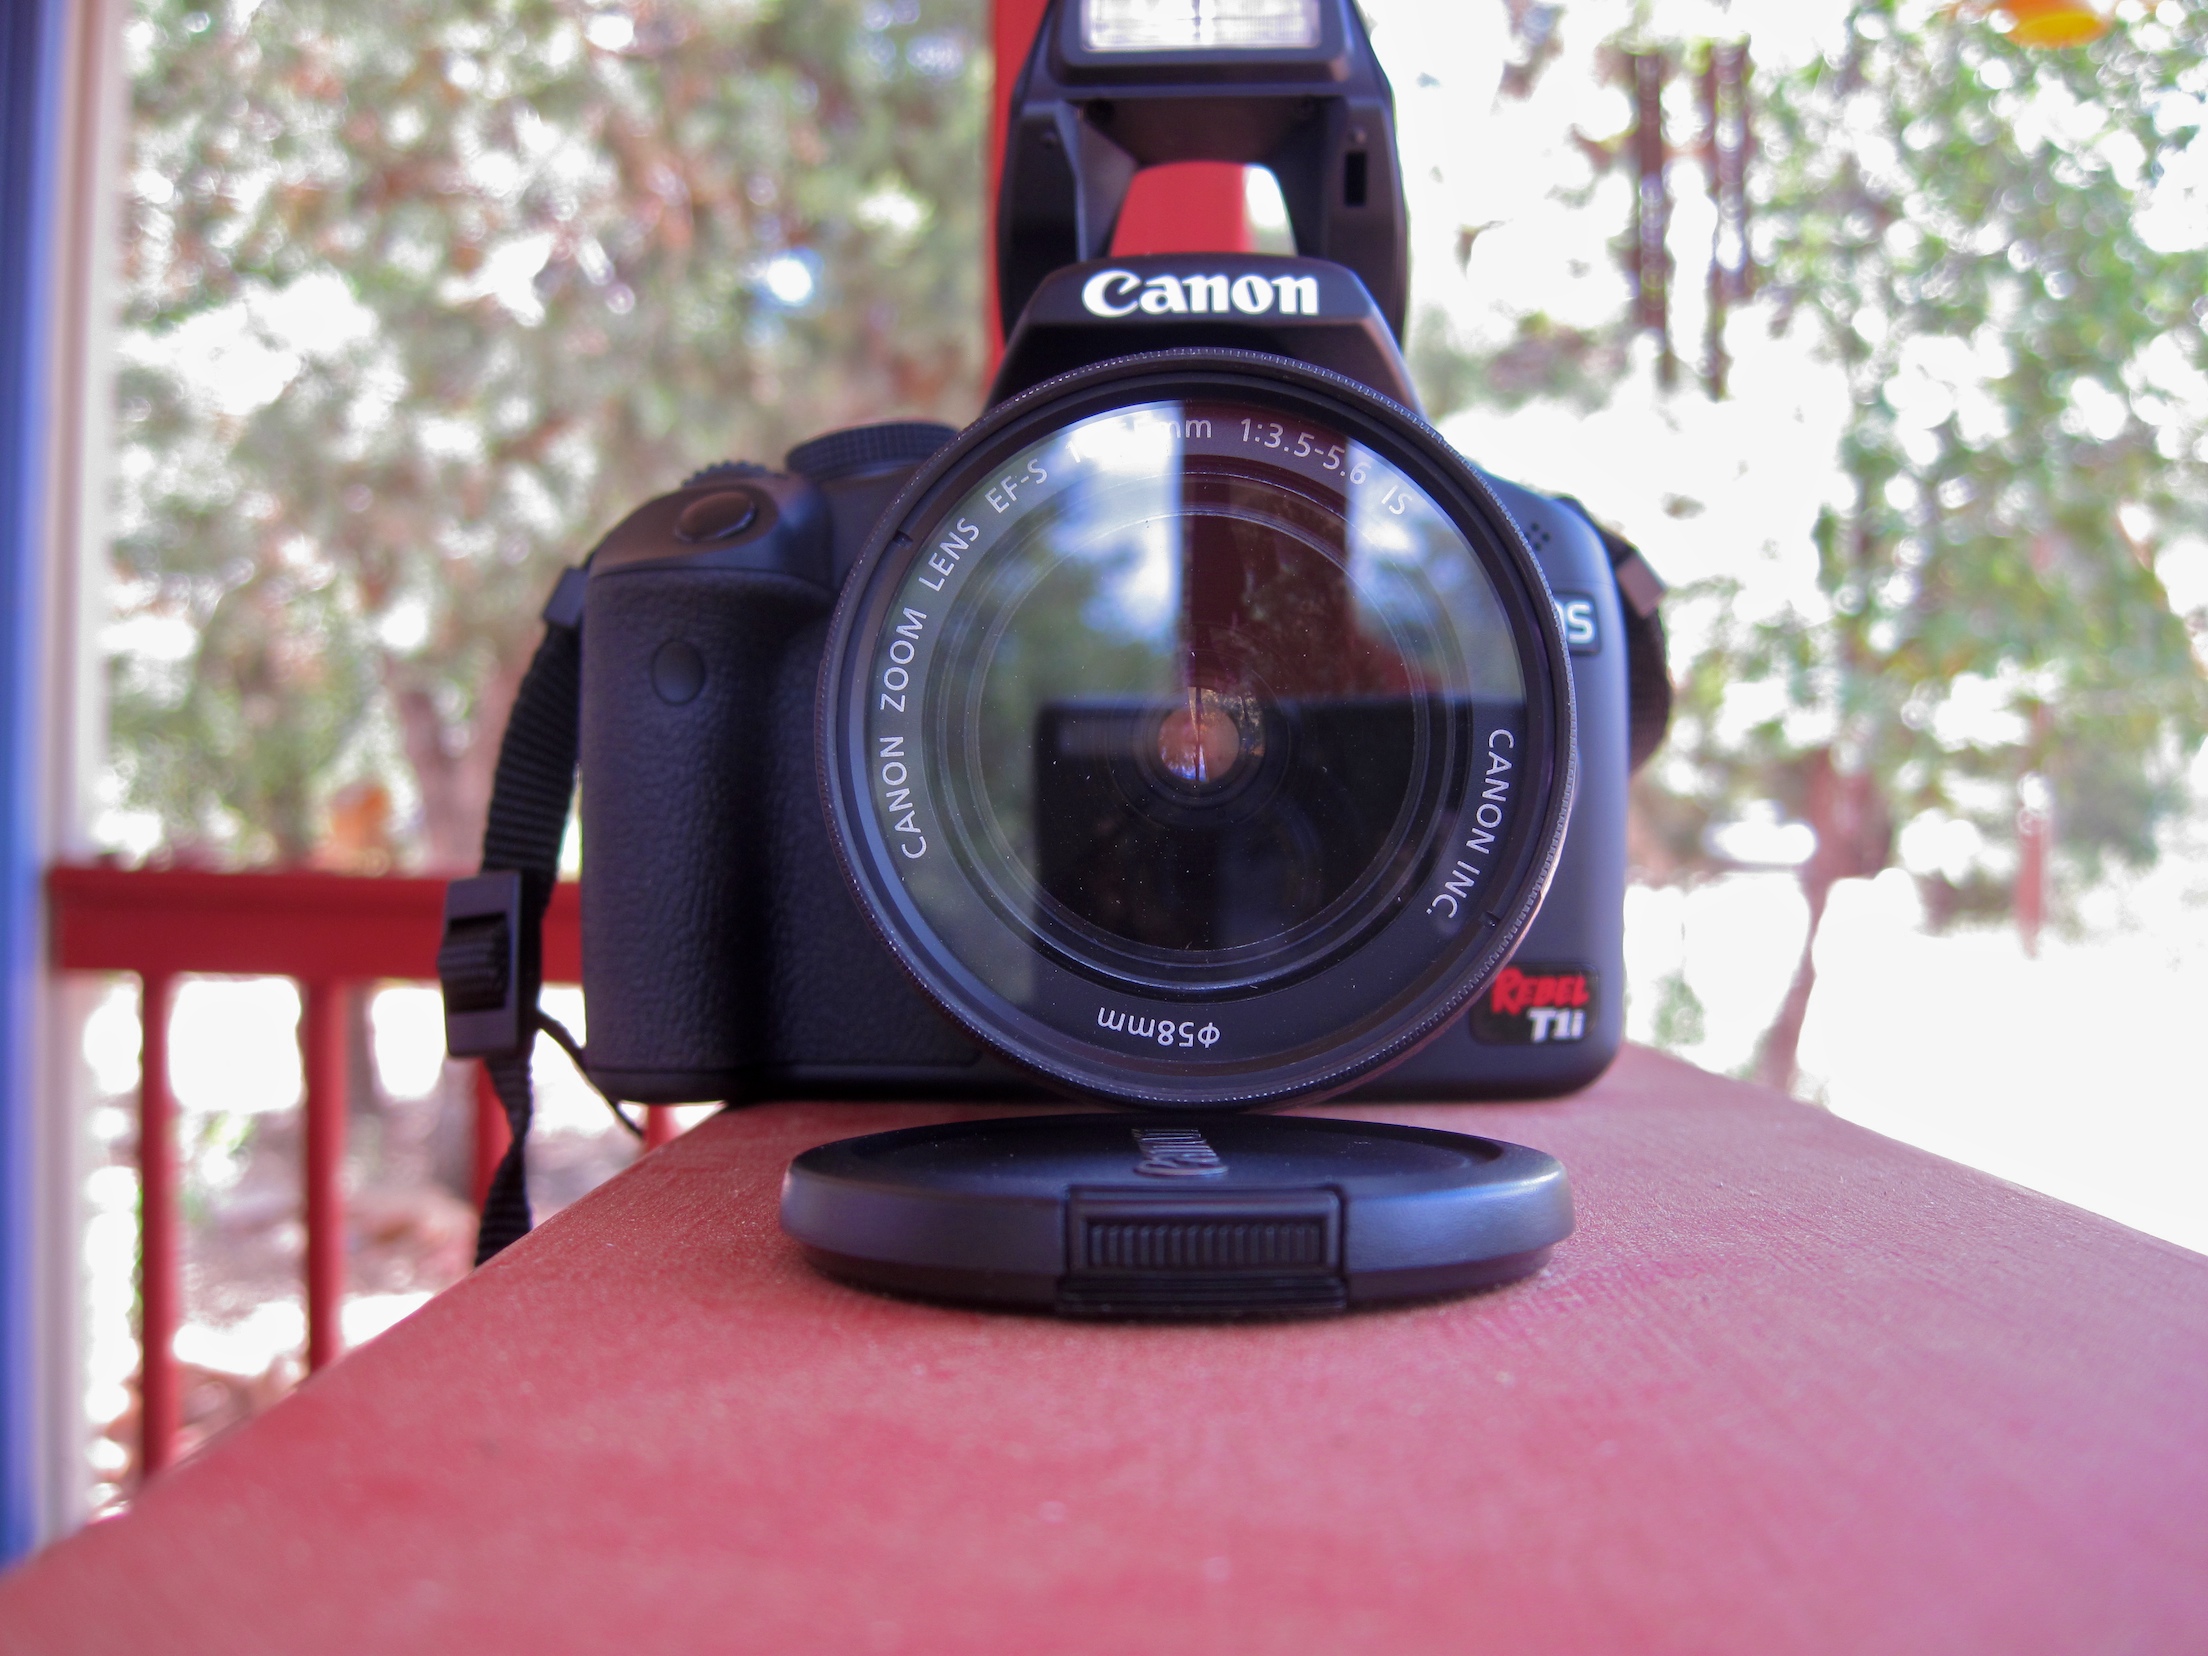
camera, product, reflex camera, 77285mm, single lens reflex camera, cameras optics